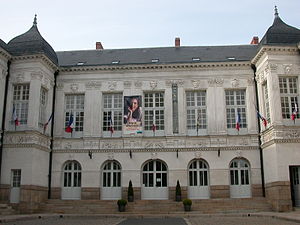
Nantes
Rådhuset i Nantes
Rådhuset i Nantes
Nantes er en fransk by i den vestlige del af landet nær Atlanterhavet. Nantes er hovedby i regionen Pays de la Loire. Byen er Frankrigs sjettestørste by. Nantes er kendt for at være en meget dynamisk by. De mange uddannelsessteder gør, at mange unge tiltrækkes af bylivet i Nantes.